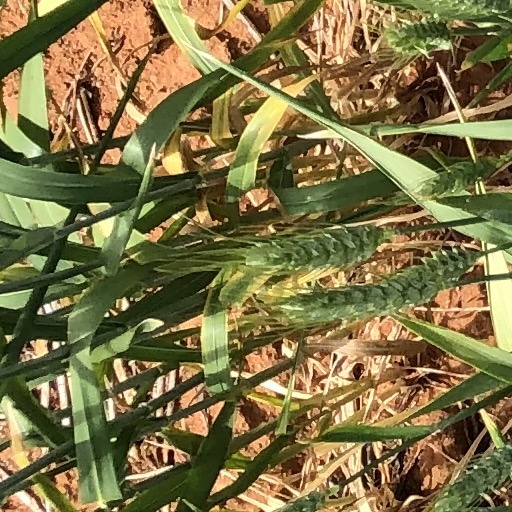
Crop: wheat